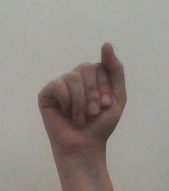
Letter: saad